El Canek

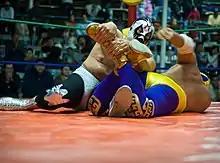
Canek (in blue and yellow) wrestles one of his more frequent rivals, Mil Máscaras (in silver and black), in 2009.

In 1974 EMLL founder and owner Salvador Lutteroth brought his son into the promotion, grooming him to take over when the aging Lutteroth, Sr. eventually had to retire. This action combined with a very rigid and conservative promotional philosophy led EMLL's Promoter in Naucalpan, Mexico State, Francisco Flores, EMLL wrestler and trainer Ray Mendoza and investor Benjamin Mora, Jr. to break away from EMLL to form their own company called the Universal Wrestling Association. With the impending change of management in EMLL many wrestlers who had previously been loyal to Lutteroth decided to leave with Flores, Mendoza and Mora including promoters René and Karloff Lagarde as well as number of young wrestles, including El Canek who were frustrated with the lack of opportunities in EMLL. They held their first show on January 29, 1975, with El Canek teaming up with former rivals Dory Dixon and Sunny War Cloud to lose the semi-main event to the team of Mil Máscaras, Ray Mendoza and El Solitario. One of the early draws in the UWA was Mil Máscaras, but he began taking more and more bookings in both the United States and Japan, leaving little time for the UWA between tours, coupled with the age of two of the most recognizable wrestlers in the UWA, Mendoza and Guajardo, the UWA bookers were looking to create new headliners, with the two front runners being the "tecnico" (wrestling term for those that portray the "good guys") Dos Caras (brother of Mil Máscaras) and El Canek who played the part of a brutal, cheating "rudo" (those that portray the "bad guys") El Canek. The UWA decided to have El Canek defeat Dr. Wagner to win the Mexican National Light Heavyweight Championship on January 15, 1978. The title run was used to build a storyline feud between El Canek and Dos Caras as Caras was immediately positioned as the next challenger and actually won the championship from El Canek on June 20, 1978 During the feud the fans responded favorably to the two wrestlers as each played their part to perfection, the physically imposing El Canek used his strength to dominate and gloat his way to becoming a "rudo" that the fans would gladly pay admission to see get beat up while Dos Caras became the quintessential "tecnico", the hero of the people who overcame the odds and defeated the bad guys, while also being a very talented wrestler.